Heikes Covered Bridge

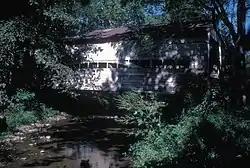

The Heikes Covered Bridge is a historic covered bridge in Huntington Township, Adams County, Pennsylvania. It was built in 1892, and is a , Burr truss bridge. The bridge crosses Bermudian Creek. It is one of 17 covered bridges in Adams, Cumberland, and Perry Counties.